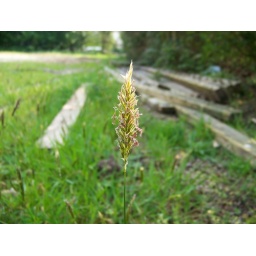
a closeup photo of a plant which is in focus whereas the background of grass bushes and pieces of wood are out of focus